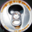
Label: can